Melendi

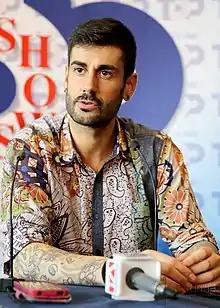
Melendi in February 2017

Ramón Melendi Espina (born 21 January 1979), known mononymously as Melendi, is a Spanish singer-songwriter. His specialties are rock, flamenco, and rumba styles.